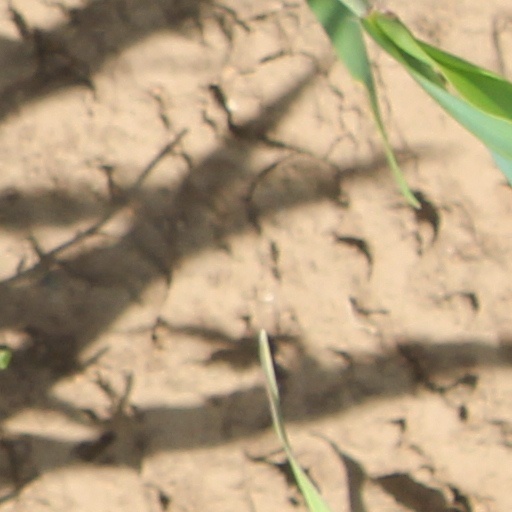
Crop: wheat